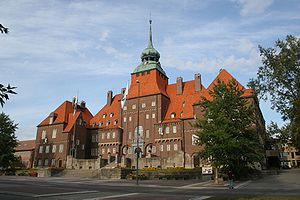
Östersunds kommun
Östersunds kommun er en kommune i Jämtlands län i Sverige. Hovedbyen er Östersund. Östersunds kommune er den eneste kommune i Jämtlands län, som er en bykommune.